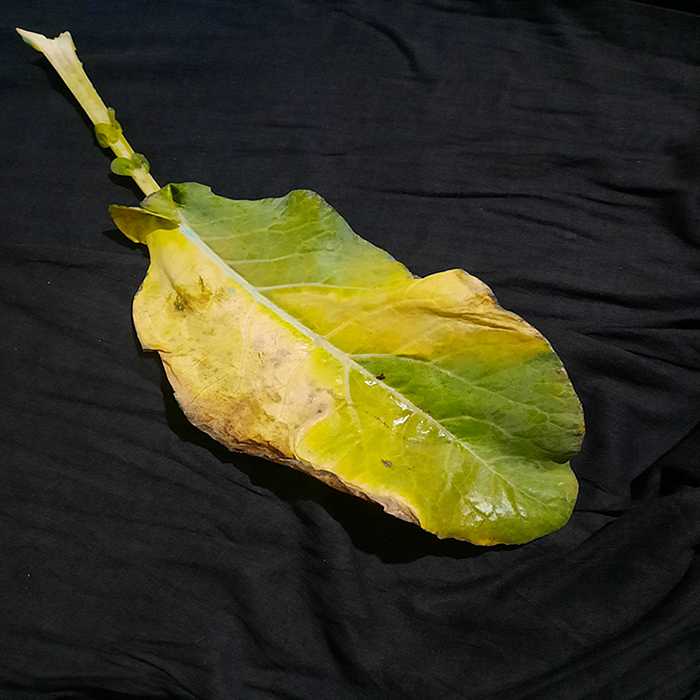
Plant: Cauliflower
Label: Black Rot